George Francis Chase

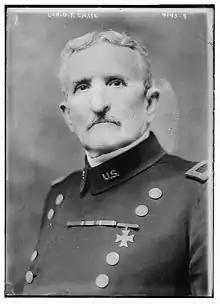
George Francis Chase circa 1912

Brigadier General George Francis Chase (July 29, 1848 – December 13, 1925) was the commander of the 15th Cavalry Regiment and in 1907 he became the United States Army Inspector General for the Department of the East.